Chip on board

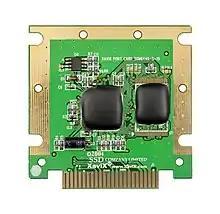
The cartridge board for "Tennis" for the Xavix / XaviXPORT console. Unlike other consoles, the main processor for the system is located on the video game cartridges.

In "flip chip on board", the device is inverted, with the top layer of metallization facing the circuit board. Small balls of solder are placed on the circuit board traces where connections to the chip are required. The chip and board are passed through a reflow soldering process to make the electrical connections.